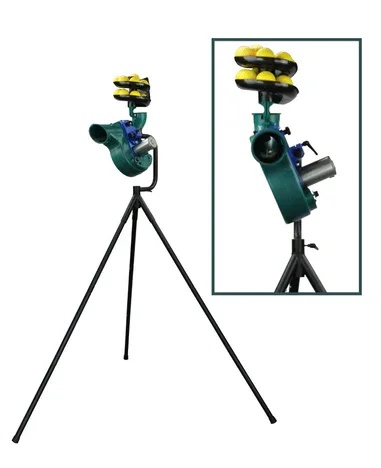
Paceman 245 Edge Bowling Machine
The Paceman 245 Edge offers- Â High quality bowling simulation for all levels and has the versatility to simulate a wide range of bowling styles. Variable Bowling Speeds up to 100kph (Light Ball) Includes a 12-ball Auto Feeder with Adjustable Feed Timing User Friendly Swing Arm for Line and Length Adjustability Durable, Lightweight Aluminum Chassis with Integrated Safety Housing Able to Produce Inswing, Outswing, Off Spin and Leg Spin Easy to Assemble, Put Away and Store Compatible with All Paceman BallsÂ Fully Portable Unit, able to Connect Directly to a 12V Battery (Battery Not Included) Mains Power Supply Included Home or Club Use 1 Year Warranty.
Brand: PACEMAN
Category: Sporting Goods > Athletics > Cricket > Cricket Training Aids > Cricket Bowling Machines